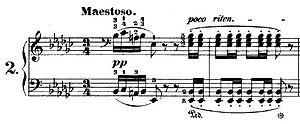
Les Polonaises opus 26 de Frédéric Chopin ont été écrites en 1834 et 1835 et publiées en 1836 à Paris chez Maurice Schlesinger. Les deux sont dédiées à Josef Dessauer, musicien tchèque et ami de George Sand.